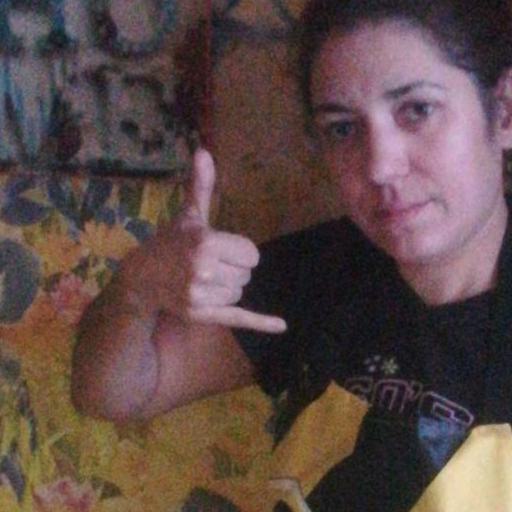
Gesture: call